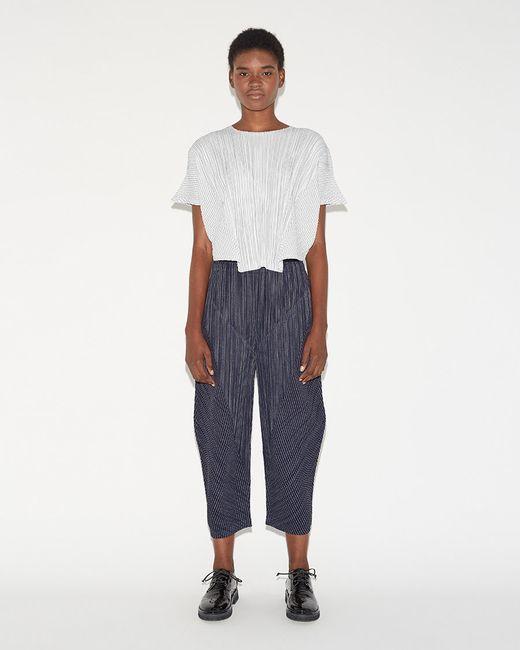
Knöchellange blaue Damenhose aus Baumwolle